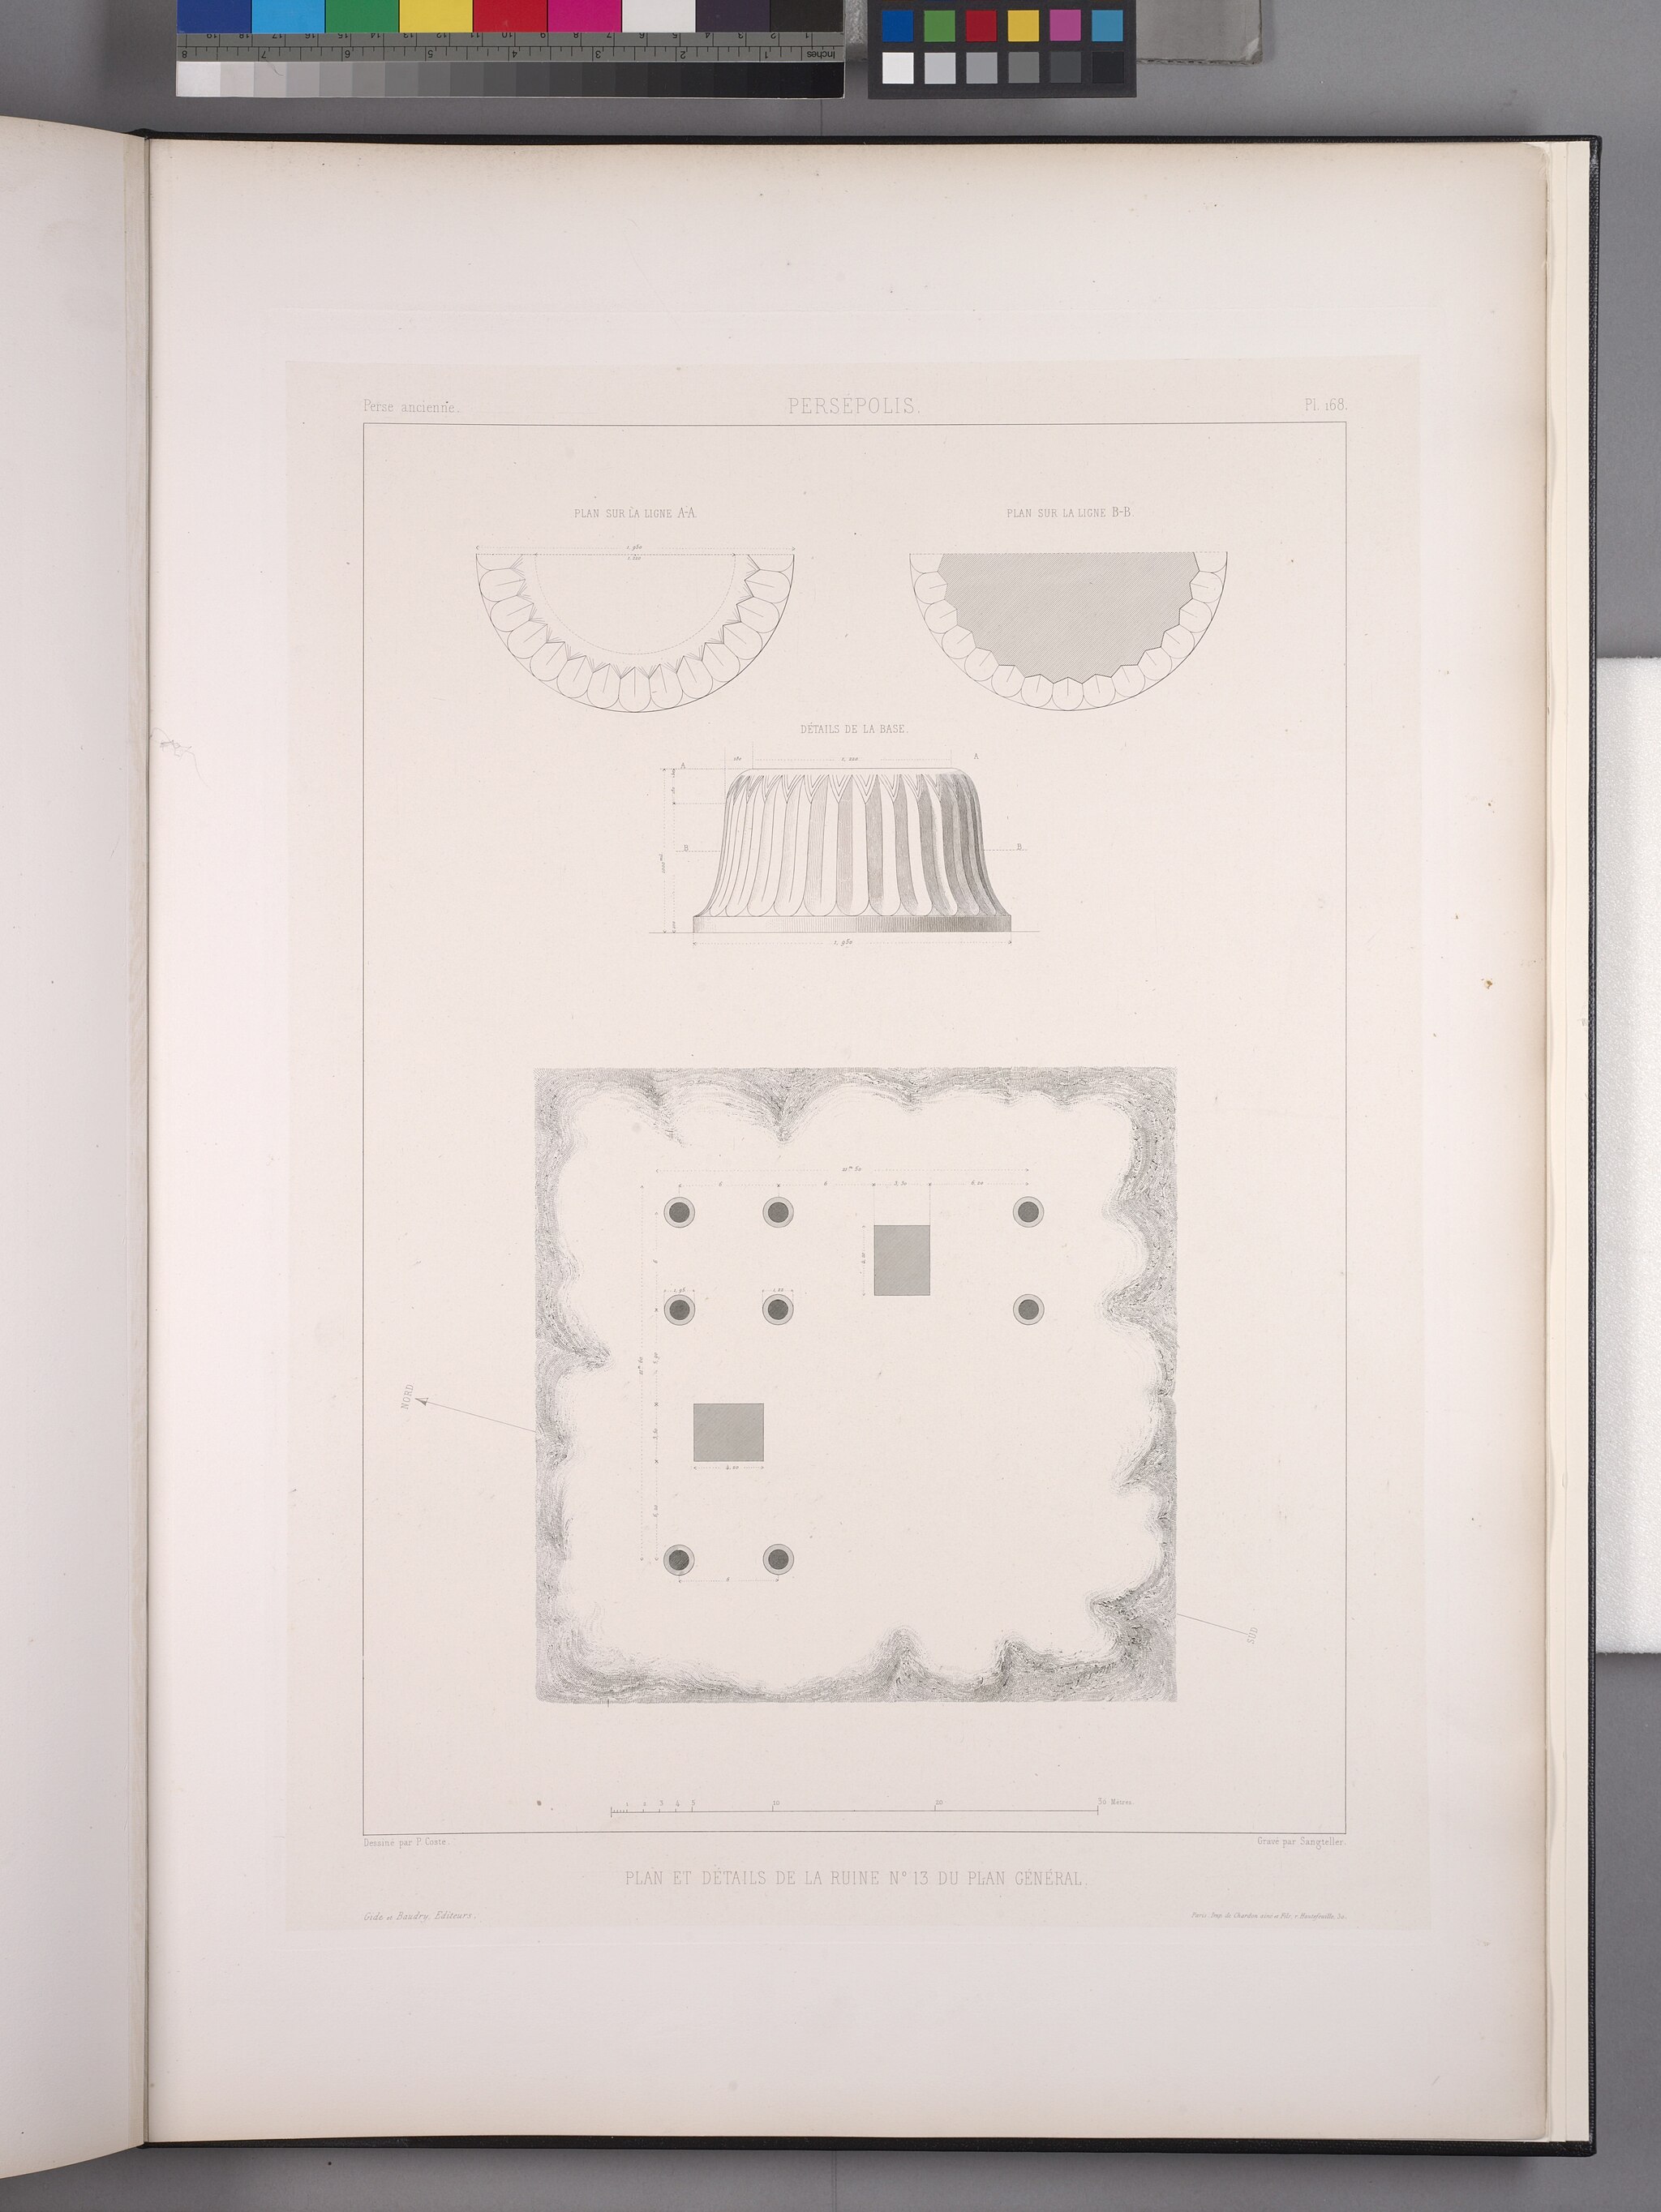
Title: Persépolis. Plan et détails de la ruine no. 13 du plan général (NYPL b12482496-1542881)
Description: Persépolis. Plan et détails de la ruine no. 13 du plan général
Date: 1851
Categories: Images uploaded by Fæ, PD-old-100-expired, PD-scan (PD-old-auto-expired), Images from the New York Public Library, CC-PD-Mark, Media needing category review as of 28 October 2016, Floor plans of Persepolis, Persepolis in the 19th century, Voyage en Perse, PD-old missing SDC copyright status, Illustrations of Persepolis